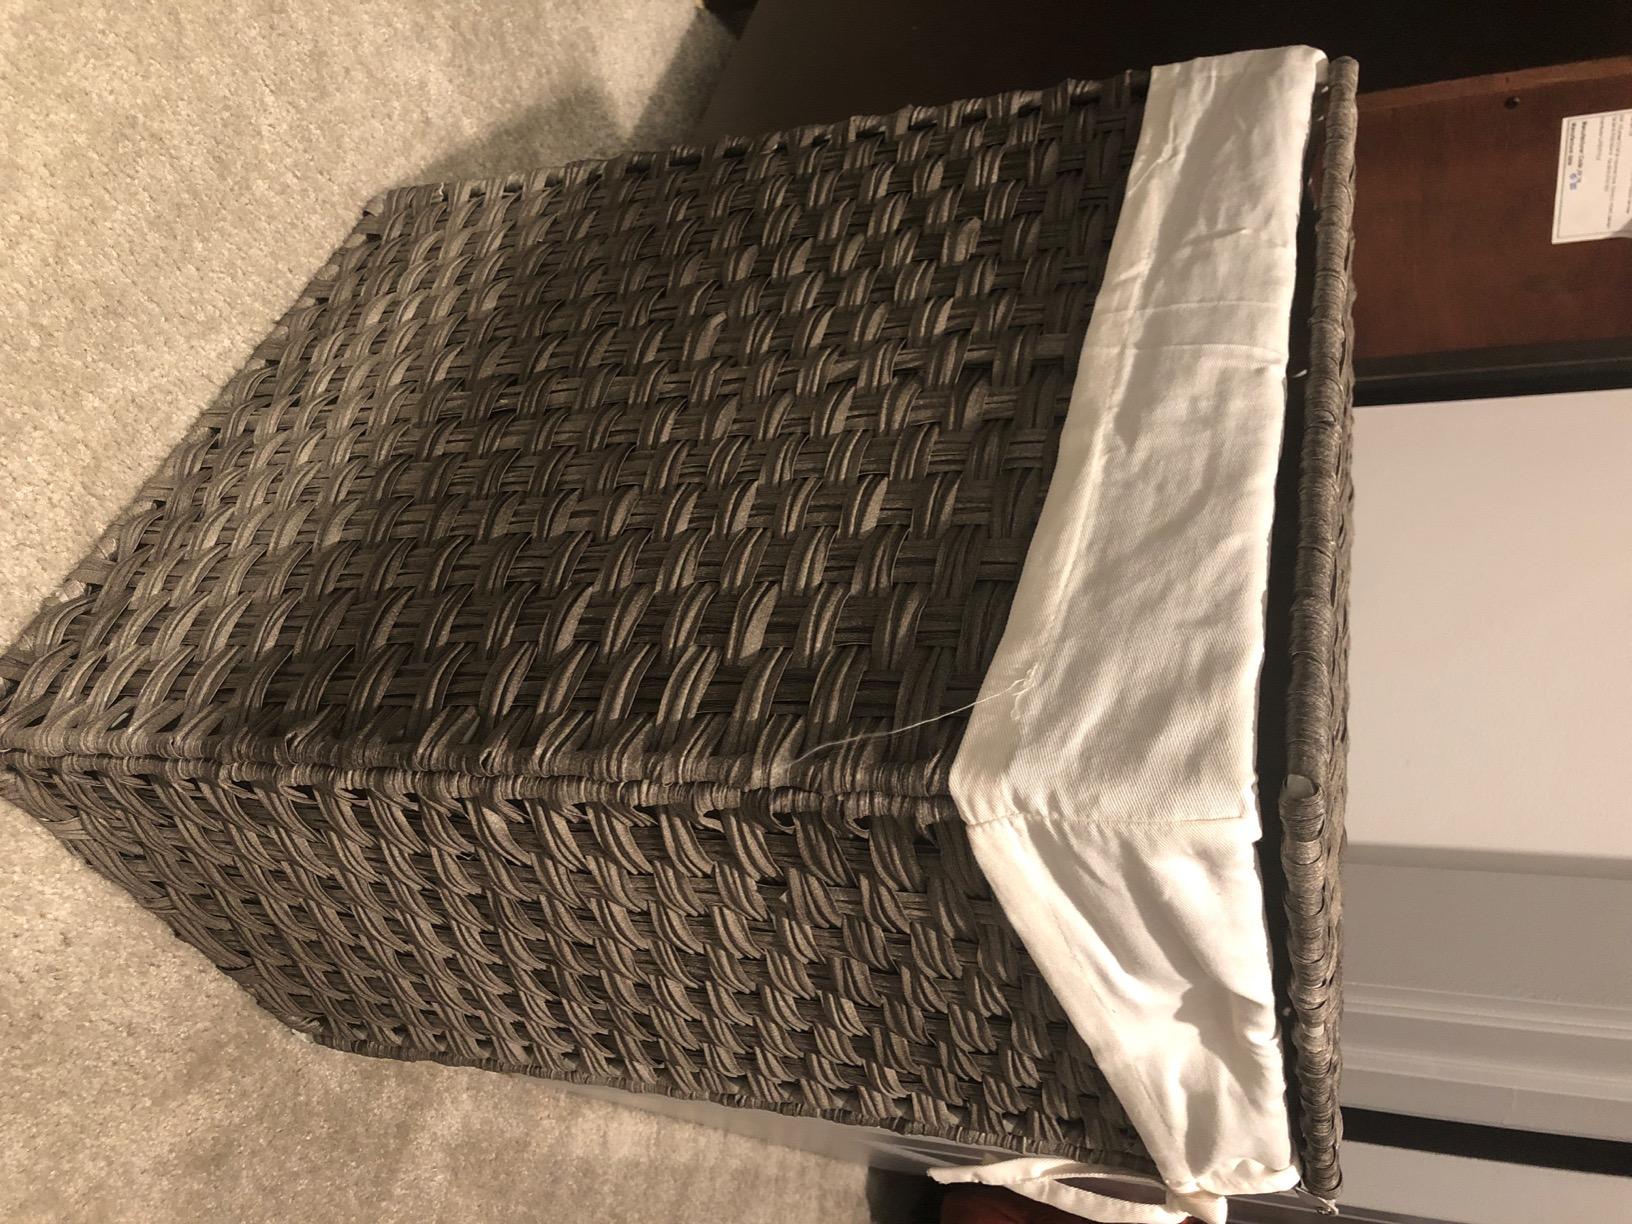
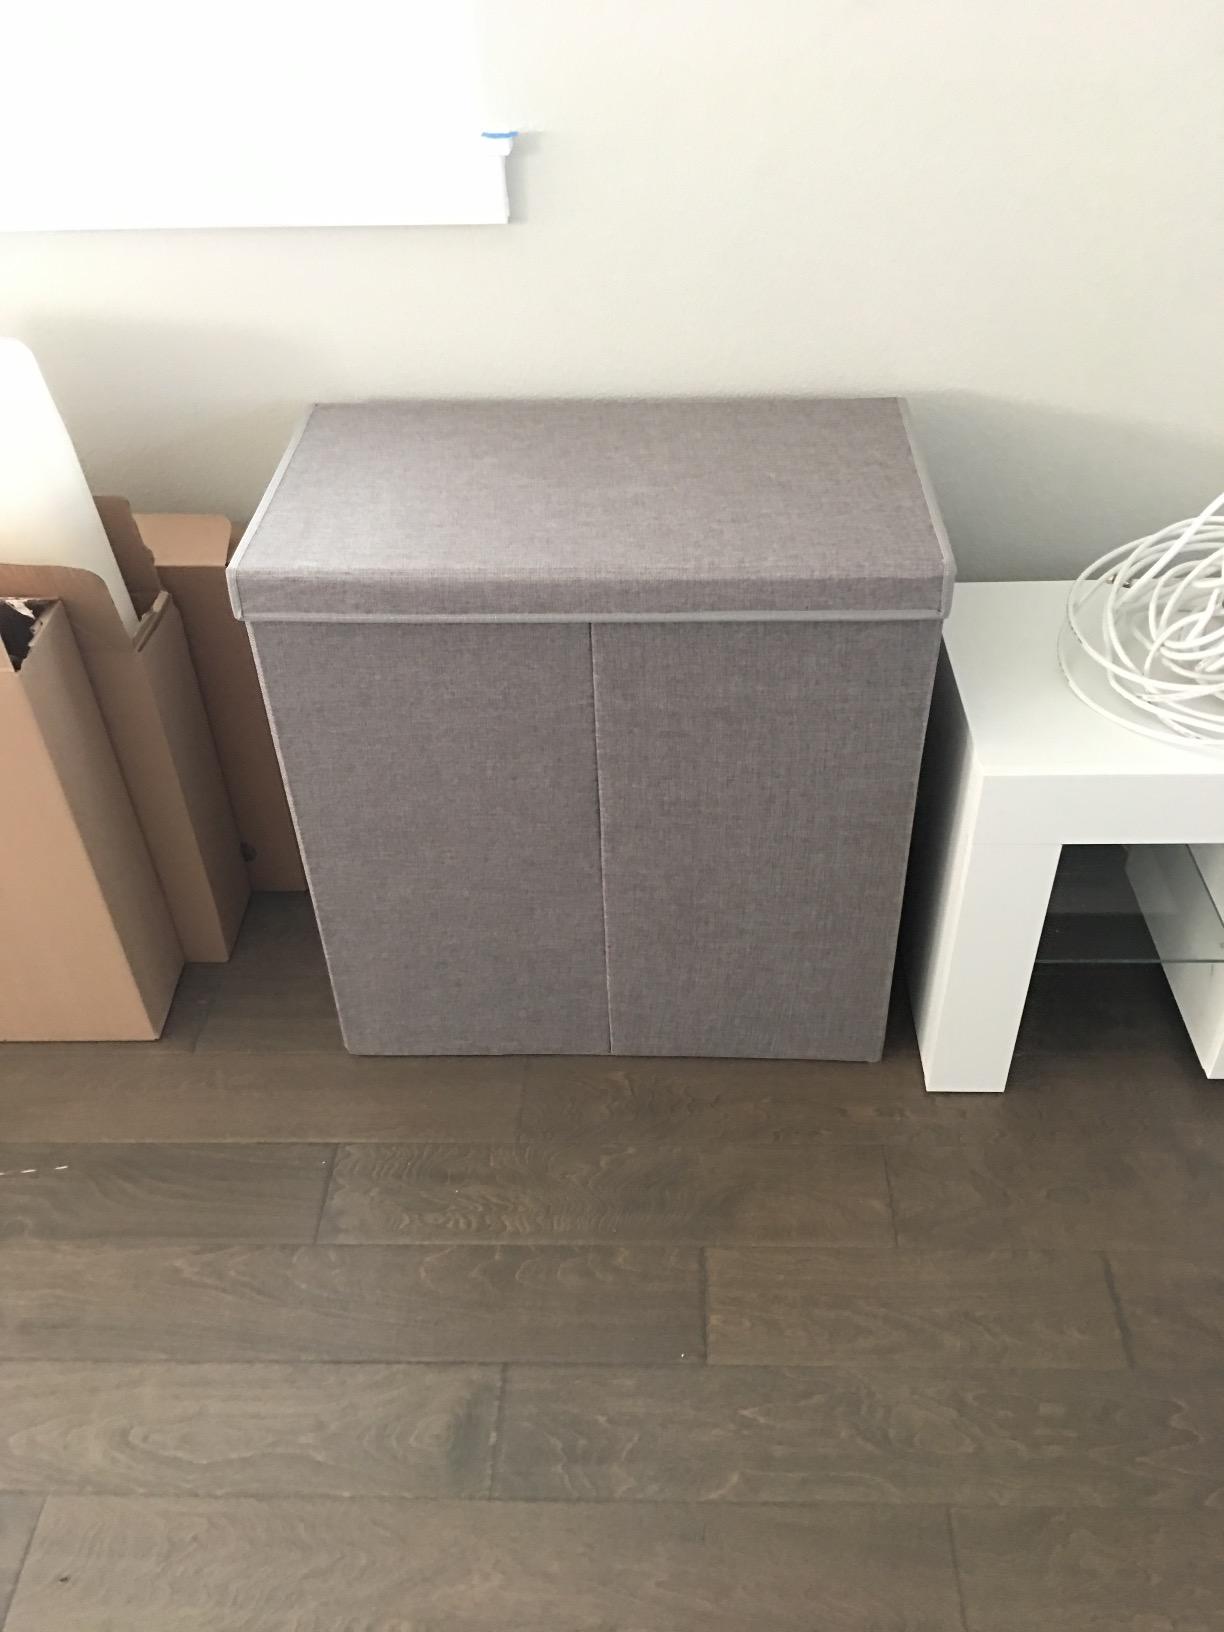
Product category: items_hamper
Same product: no